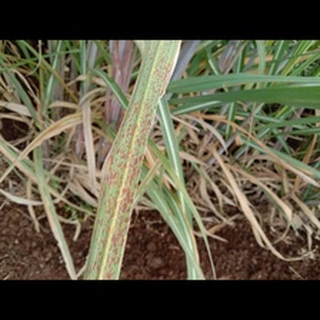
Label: sugarcane_rust